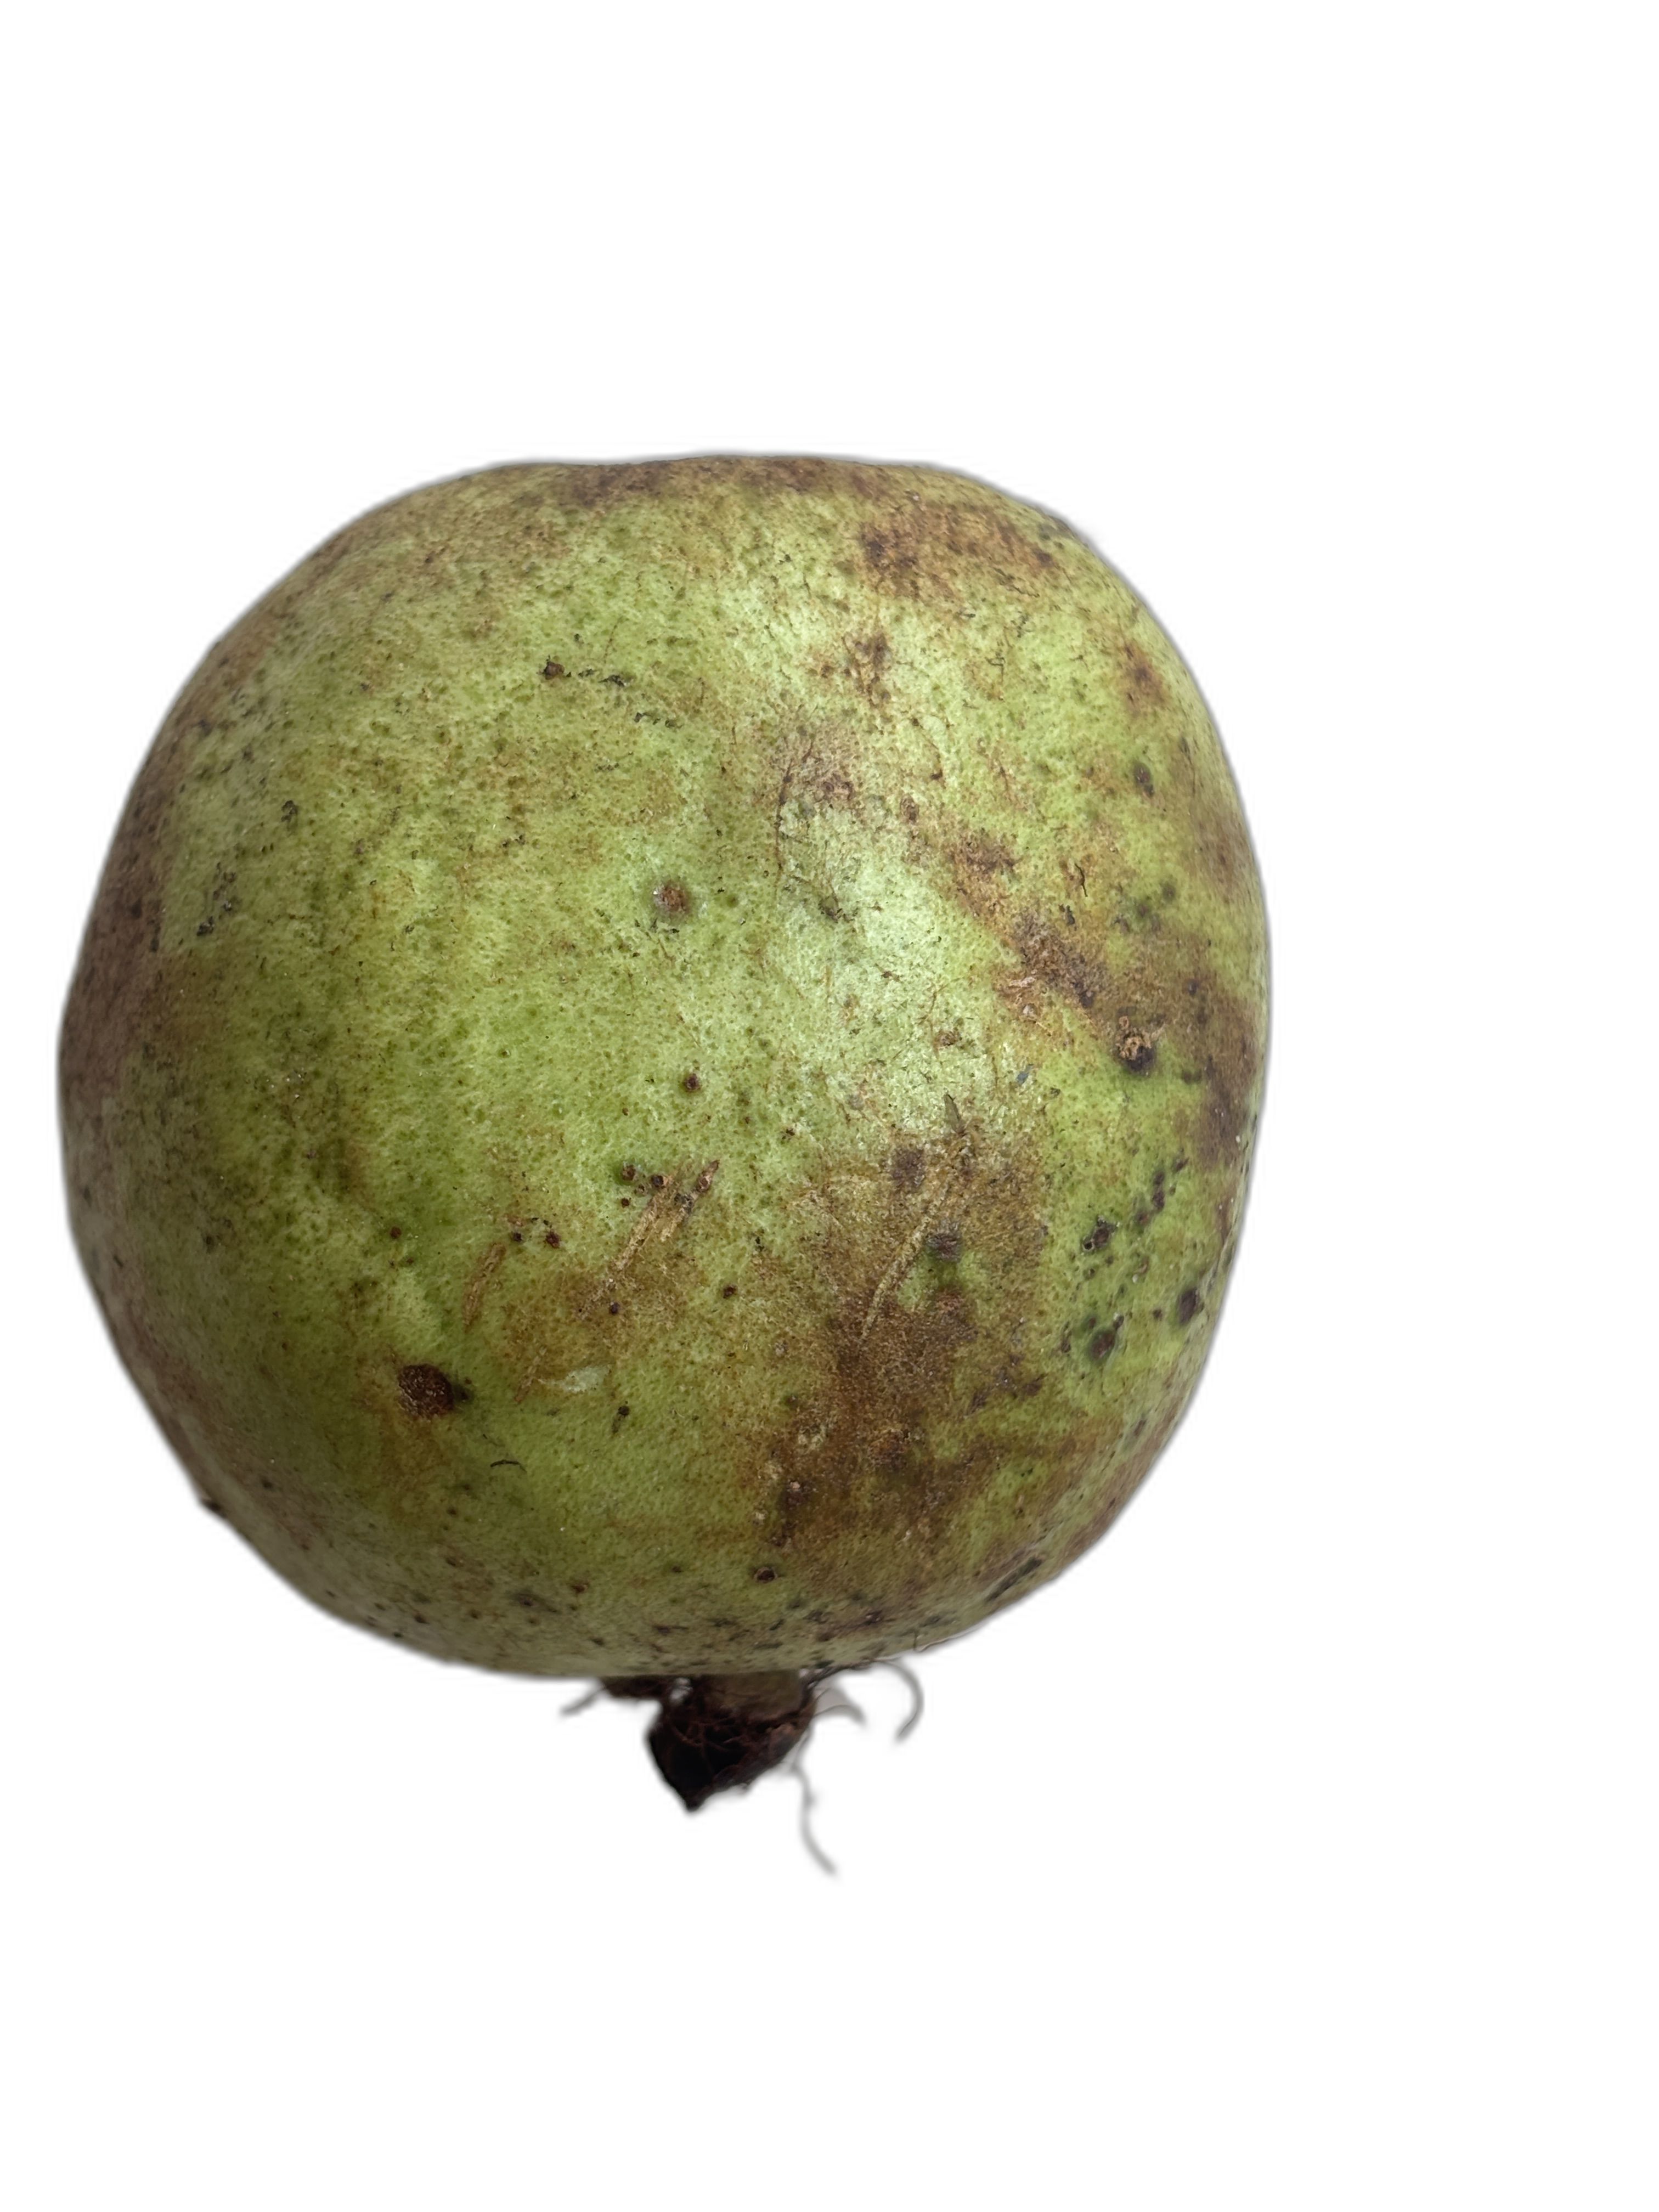
Plant part: fruit
Disease: Scab